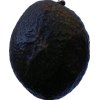
Label: black_avocado